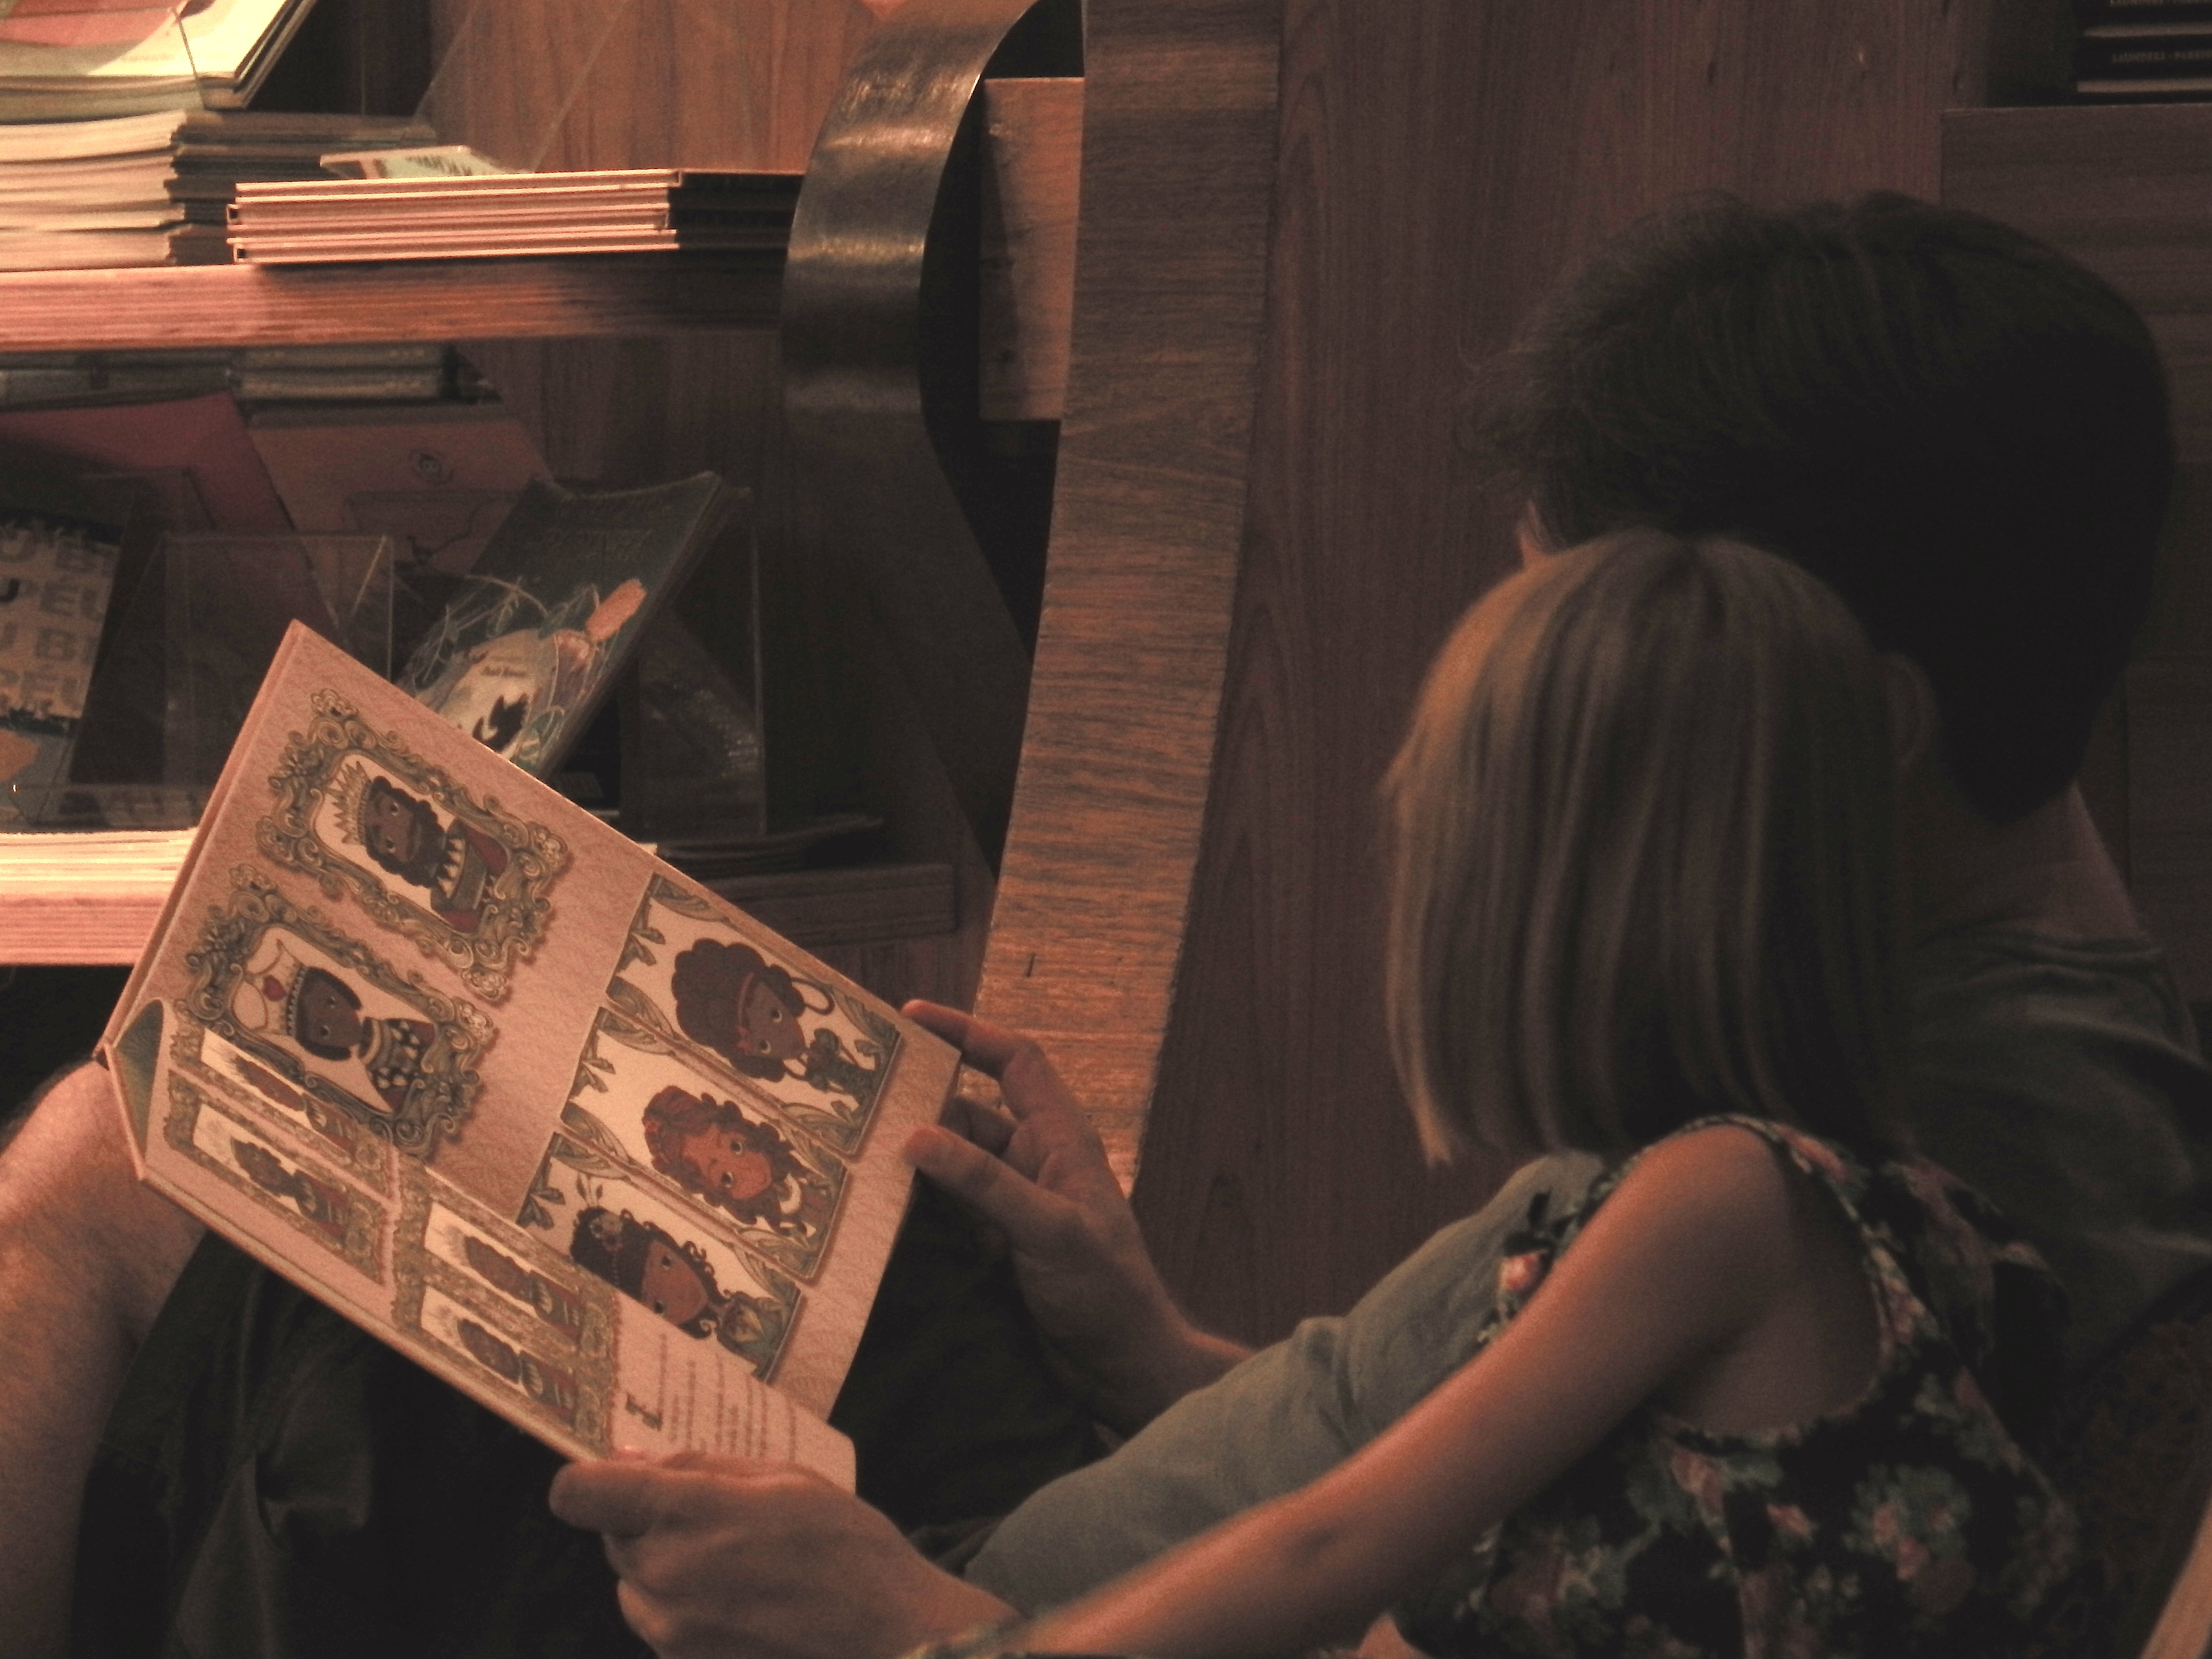
book, wood, girl, cute, reading, young, darkness, childhood, education, family, kids, children, learning, adorable, screenshot, reading book, kids reading